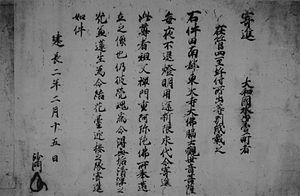
Le terme « trésor national » est utilisé au Japon depuis 1897 pour désigner les biens les plus précieux du patrimoine culturel du Japon,
L'époque de Kamakura est l'une des 14 subdivisions traditionnelles de l'histoire du Japon. Cette période, qui commence en 1185 et s'achève en 1333, est placée sous l'autorité politique du shogunat de Kamakura. Elles constitue la première partie du « Moyen Âge » de l'histoire japonaise, qui va jusqu'à la fin du XVIᵉ siècle.